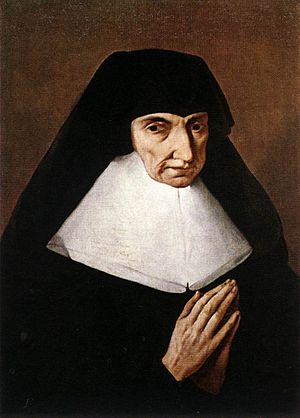
Jean Tassel, né à Langres le 20 mars 1608 décédé à Langres en 1667, est un peintre français.